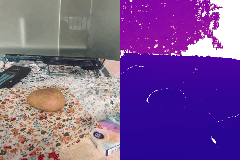
Label: potato